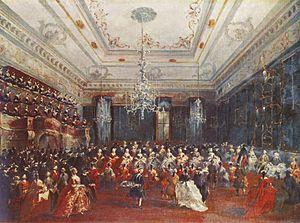
Un hospice musicien est, à Venise, un établissement d’assistance aux plus démunis qui, grâce à la qualité de l’enseignement musical donné aux jeunes filles, devient un conservatoire de grand renom, notamment au XVIIIᵉ siècle, sous la République de Venise. La réputation de ces écoles de musique était telle que les plus grands musiciens de l’époque étaient sollicités pour y enseigner.